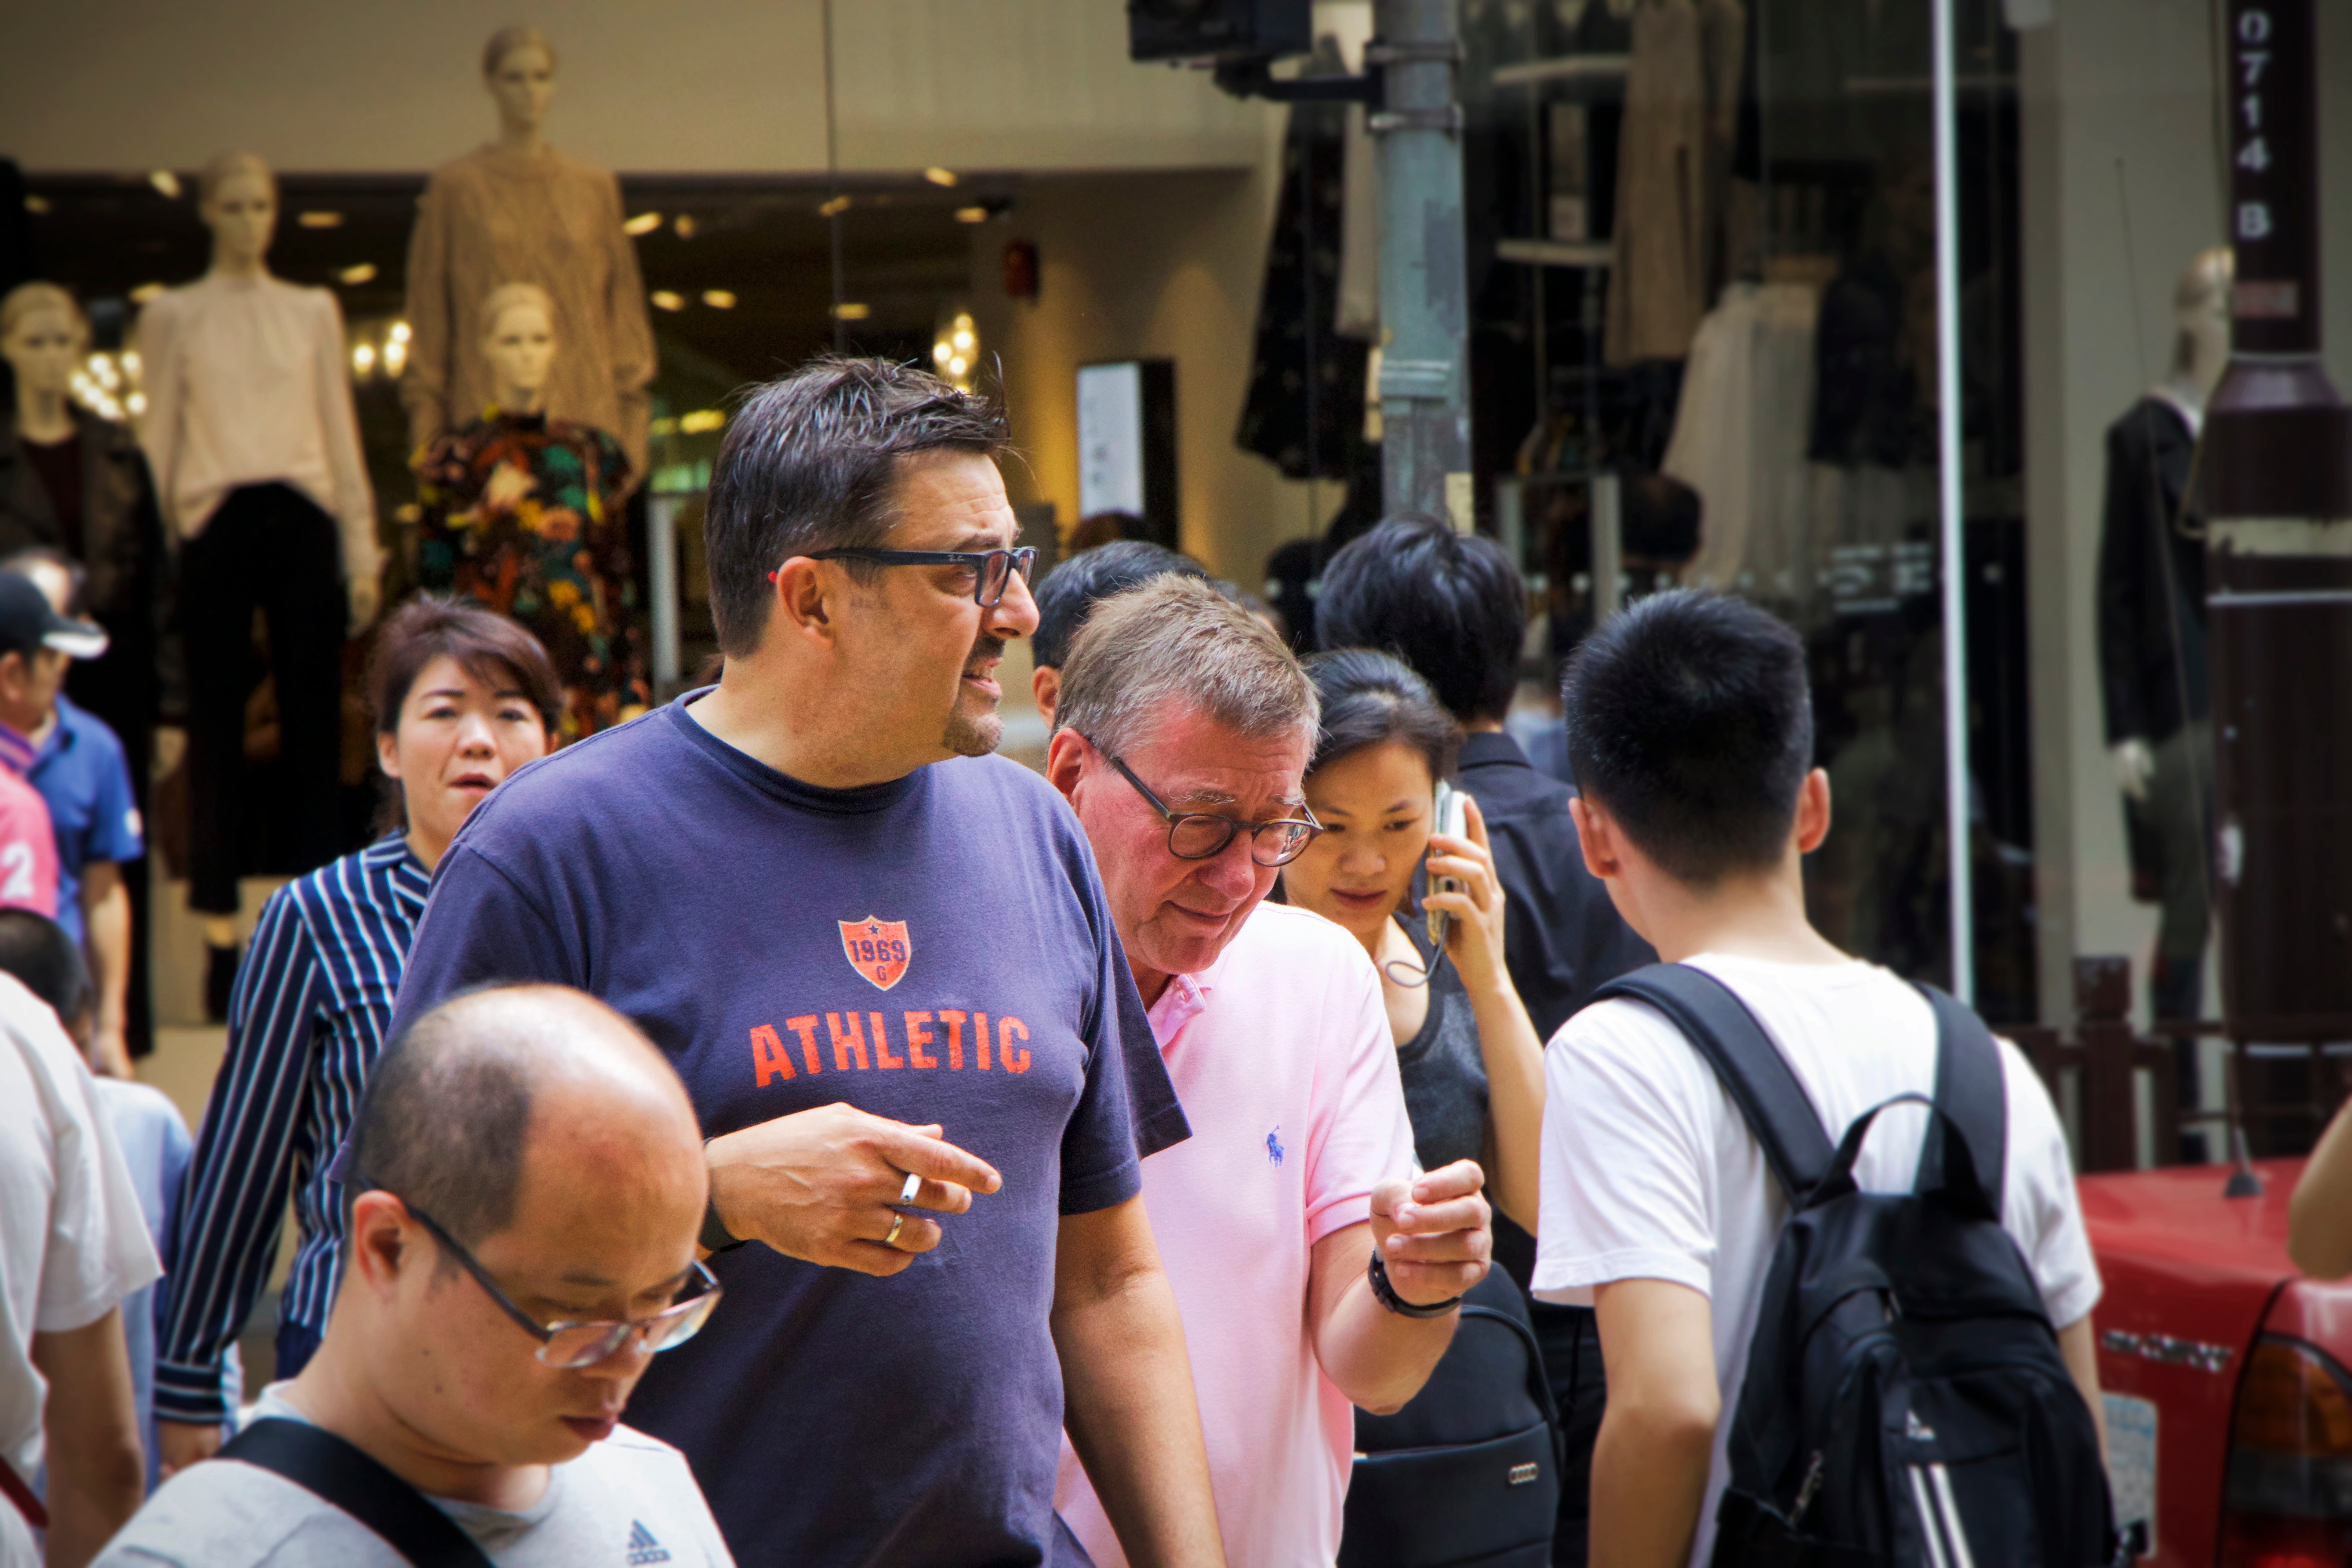
crowd